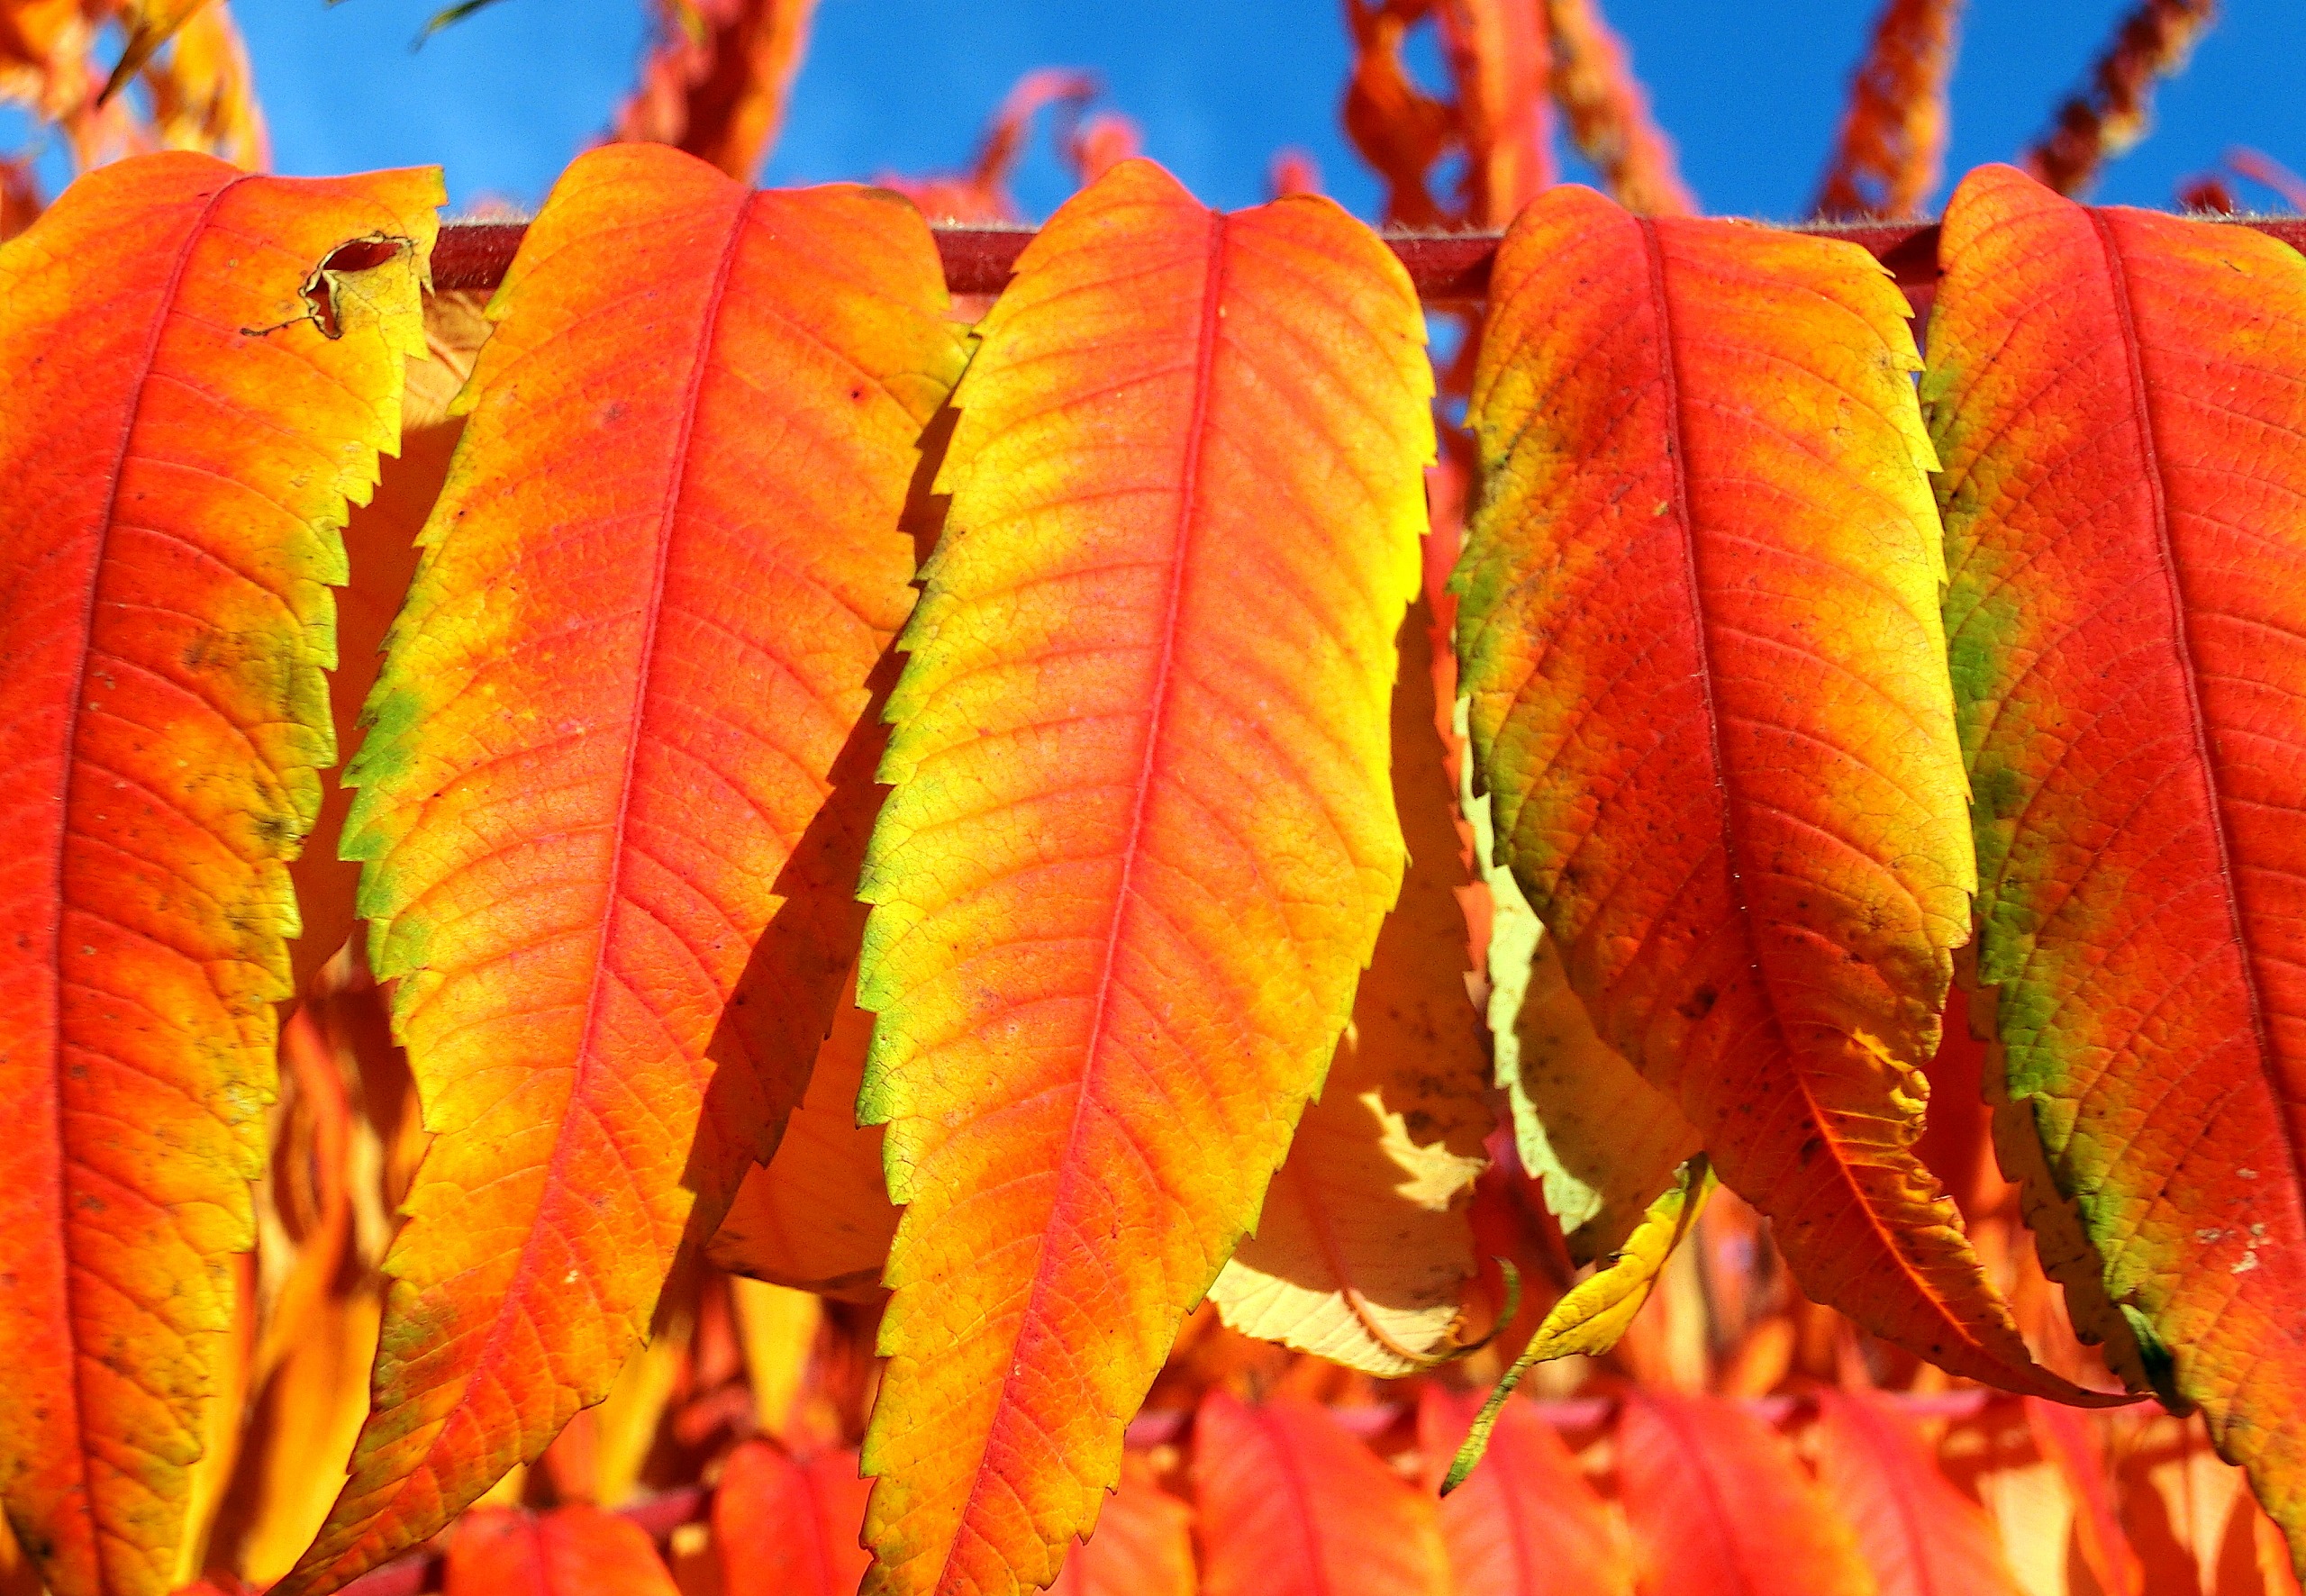
tree, branch, plant, leaf, flower, orange, red, autumn, colorful, yellow, season, close up, coloring, leaves, shrub, deciduous, fall color, macro photography, rhus, rhus typhina, plant stem, woody plant, land plant, herbstlaug, vinegar tree leaves